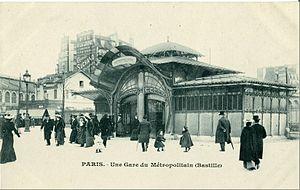
Hector Guimard est un architecte français et le représentant majeur de l'Art nouveau, en France.